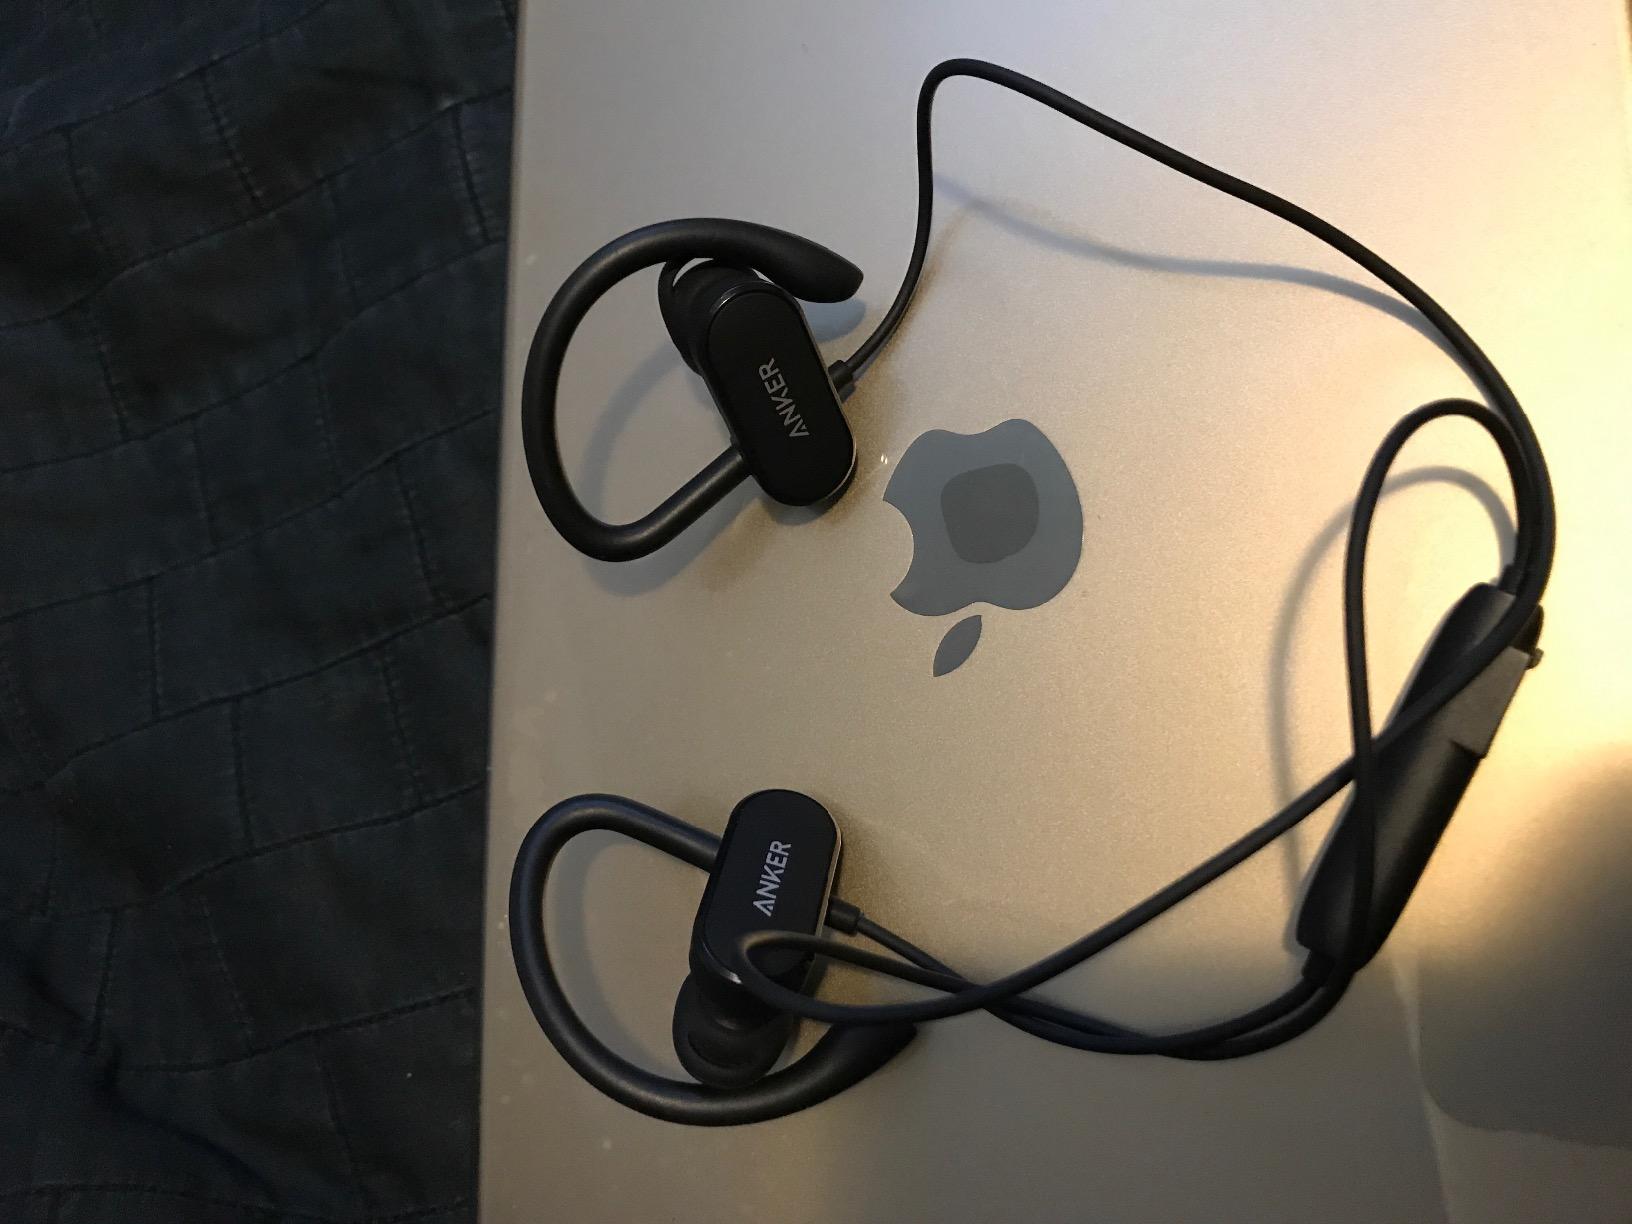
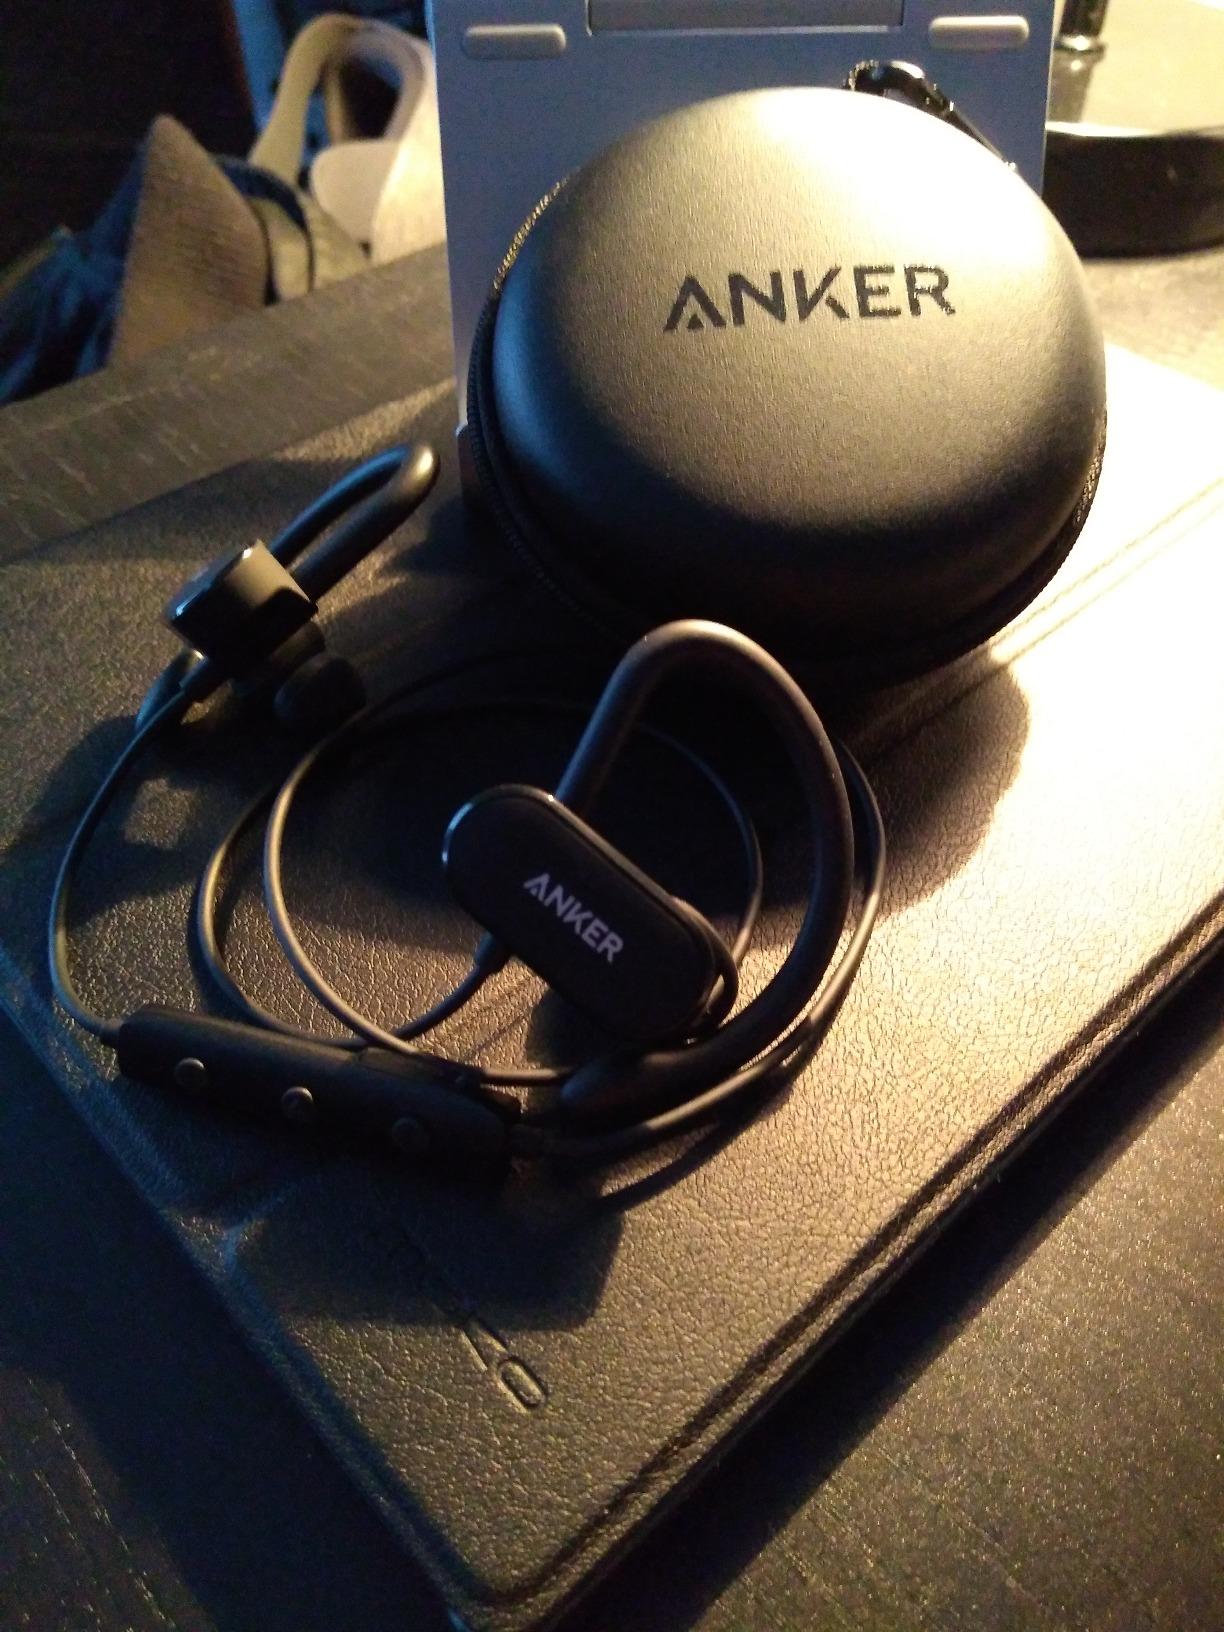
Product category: headphones
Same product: yes